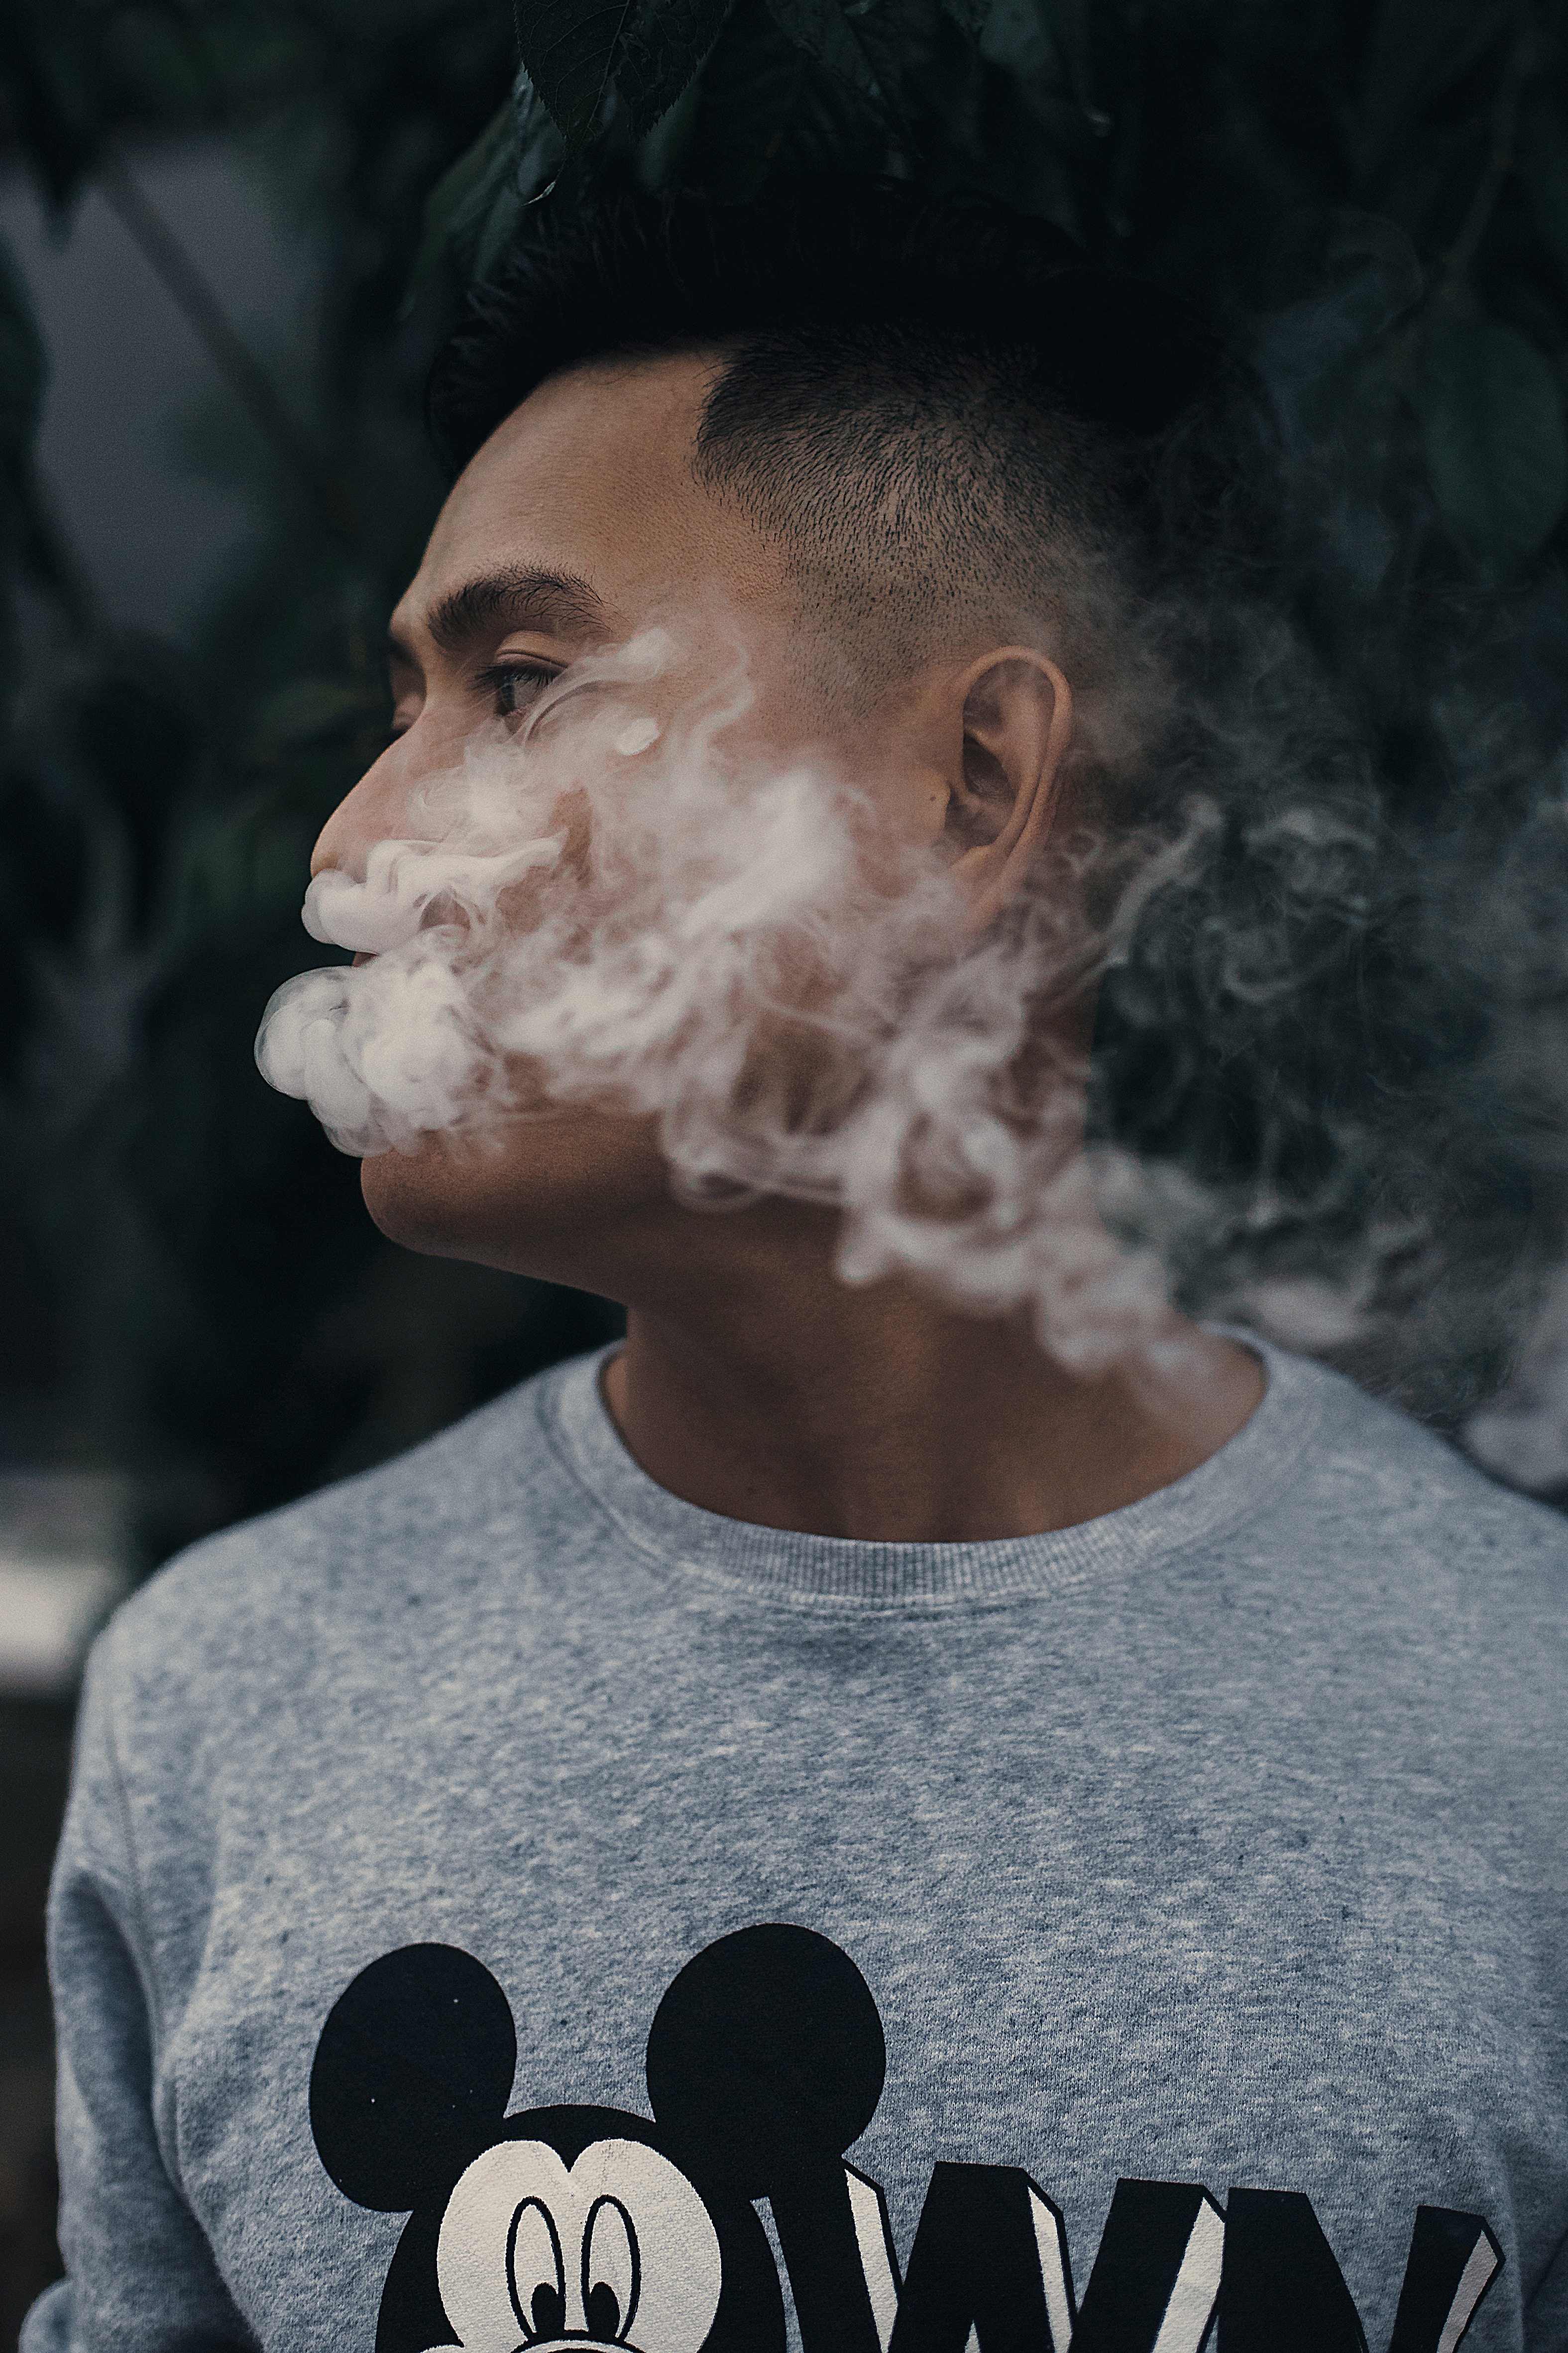
man, hair, portrait, fashion, black, hairstyle, head, beauty, portrait photography